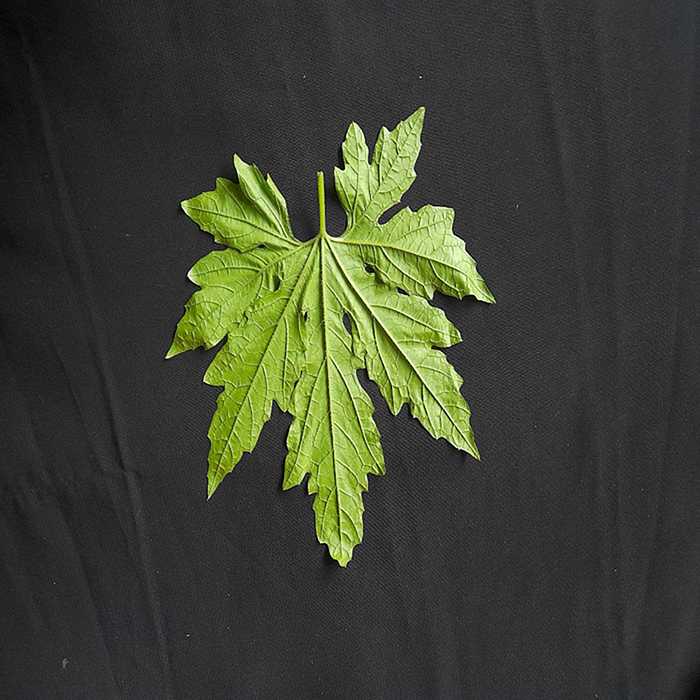
Plant: Bitter Gourd
Label: Fresh leaf